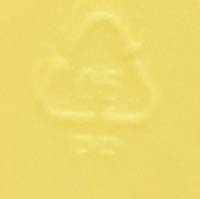
Plastic recycling code class: 5_polypropylene_PP